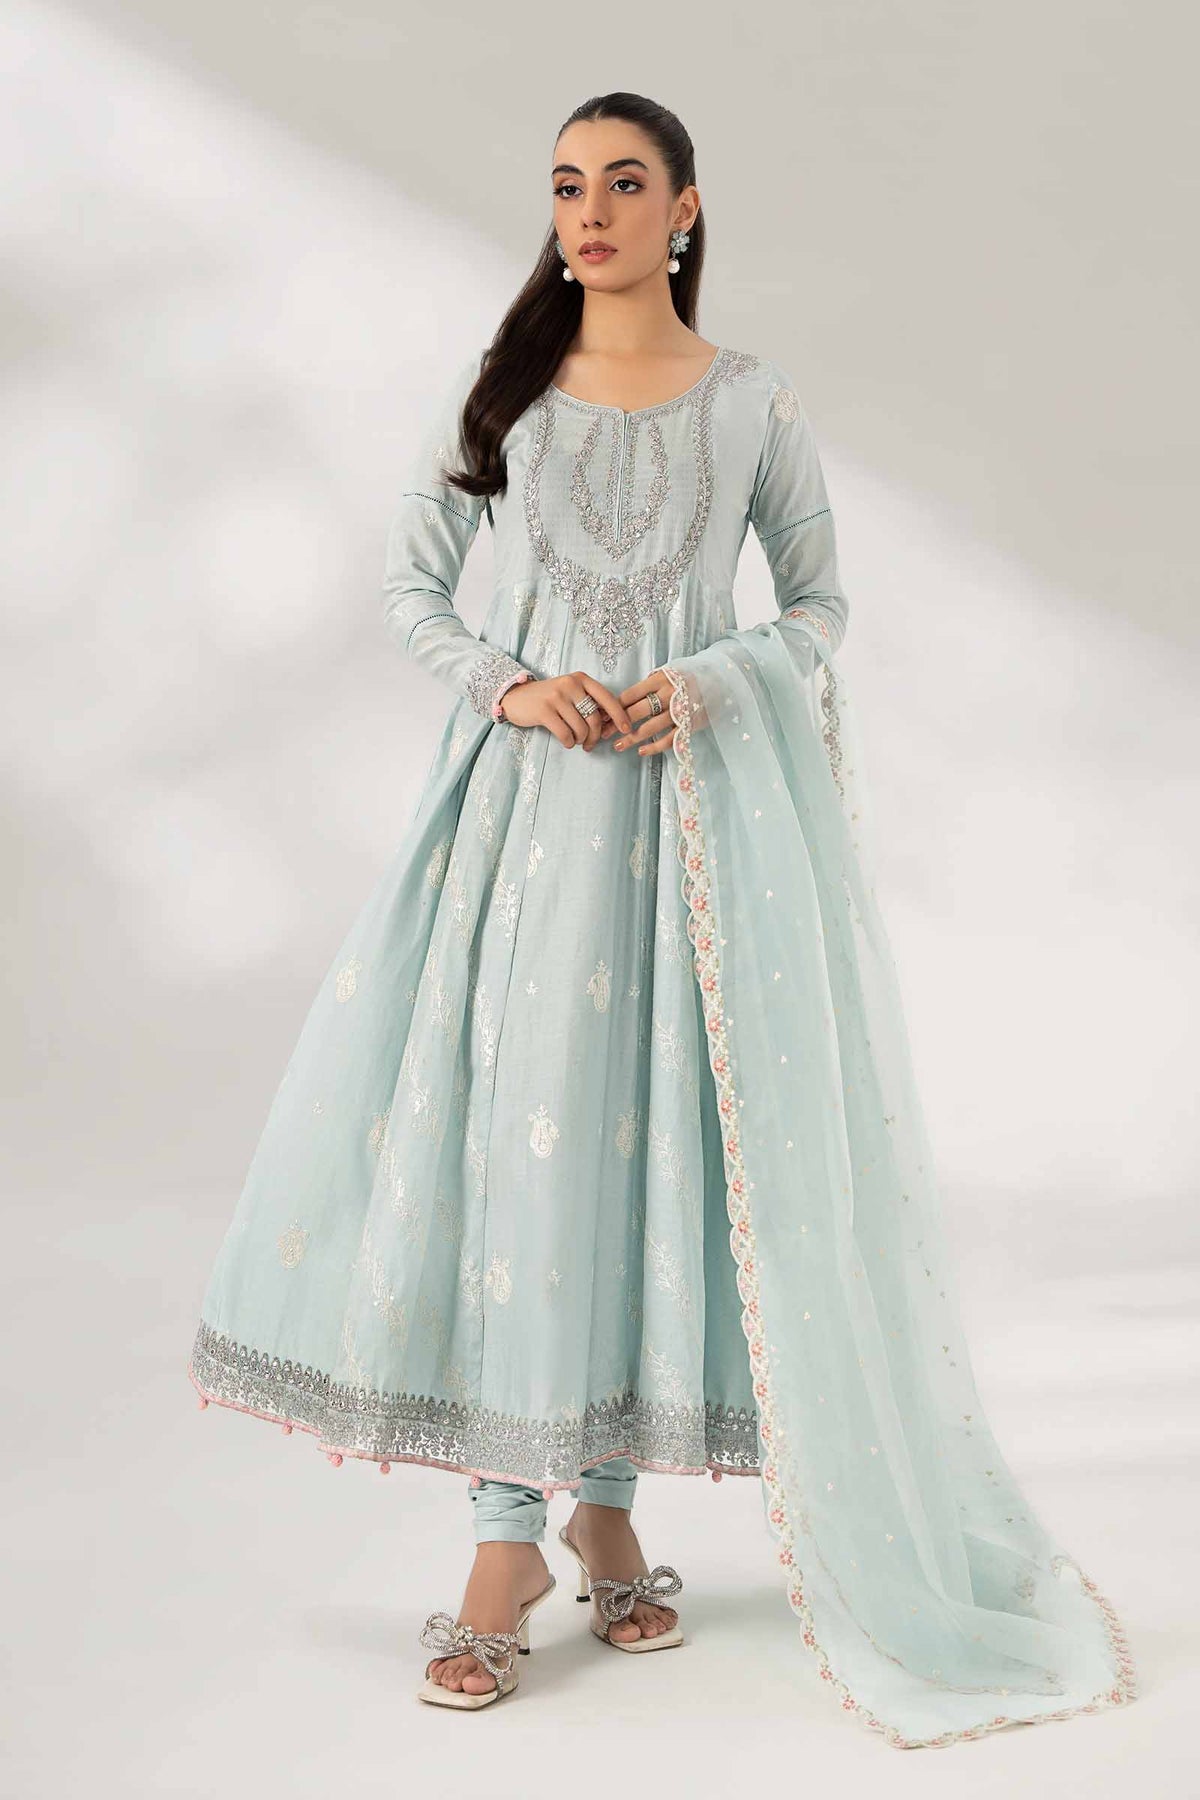
blue embroidered net anarkali suit